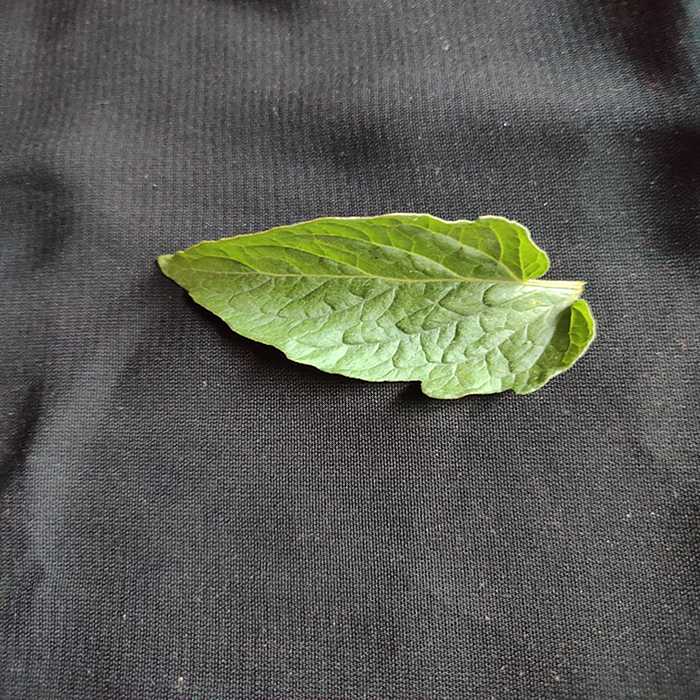
Plant: Tomato
Label: Tomato Fresh leaf